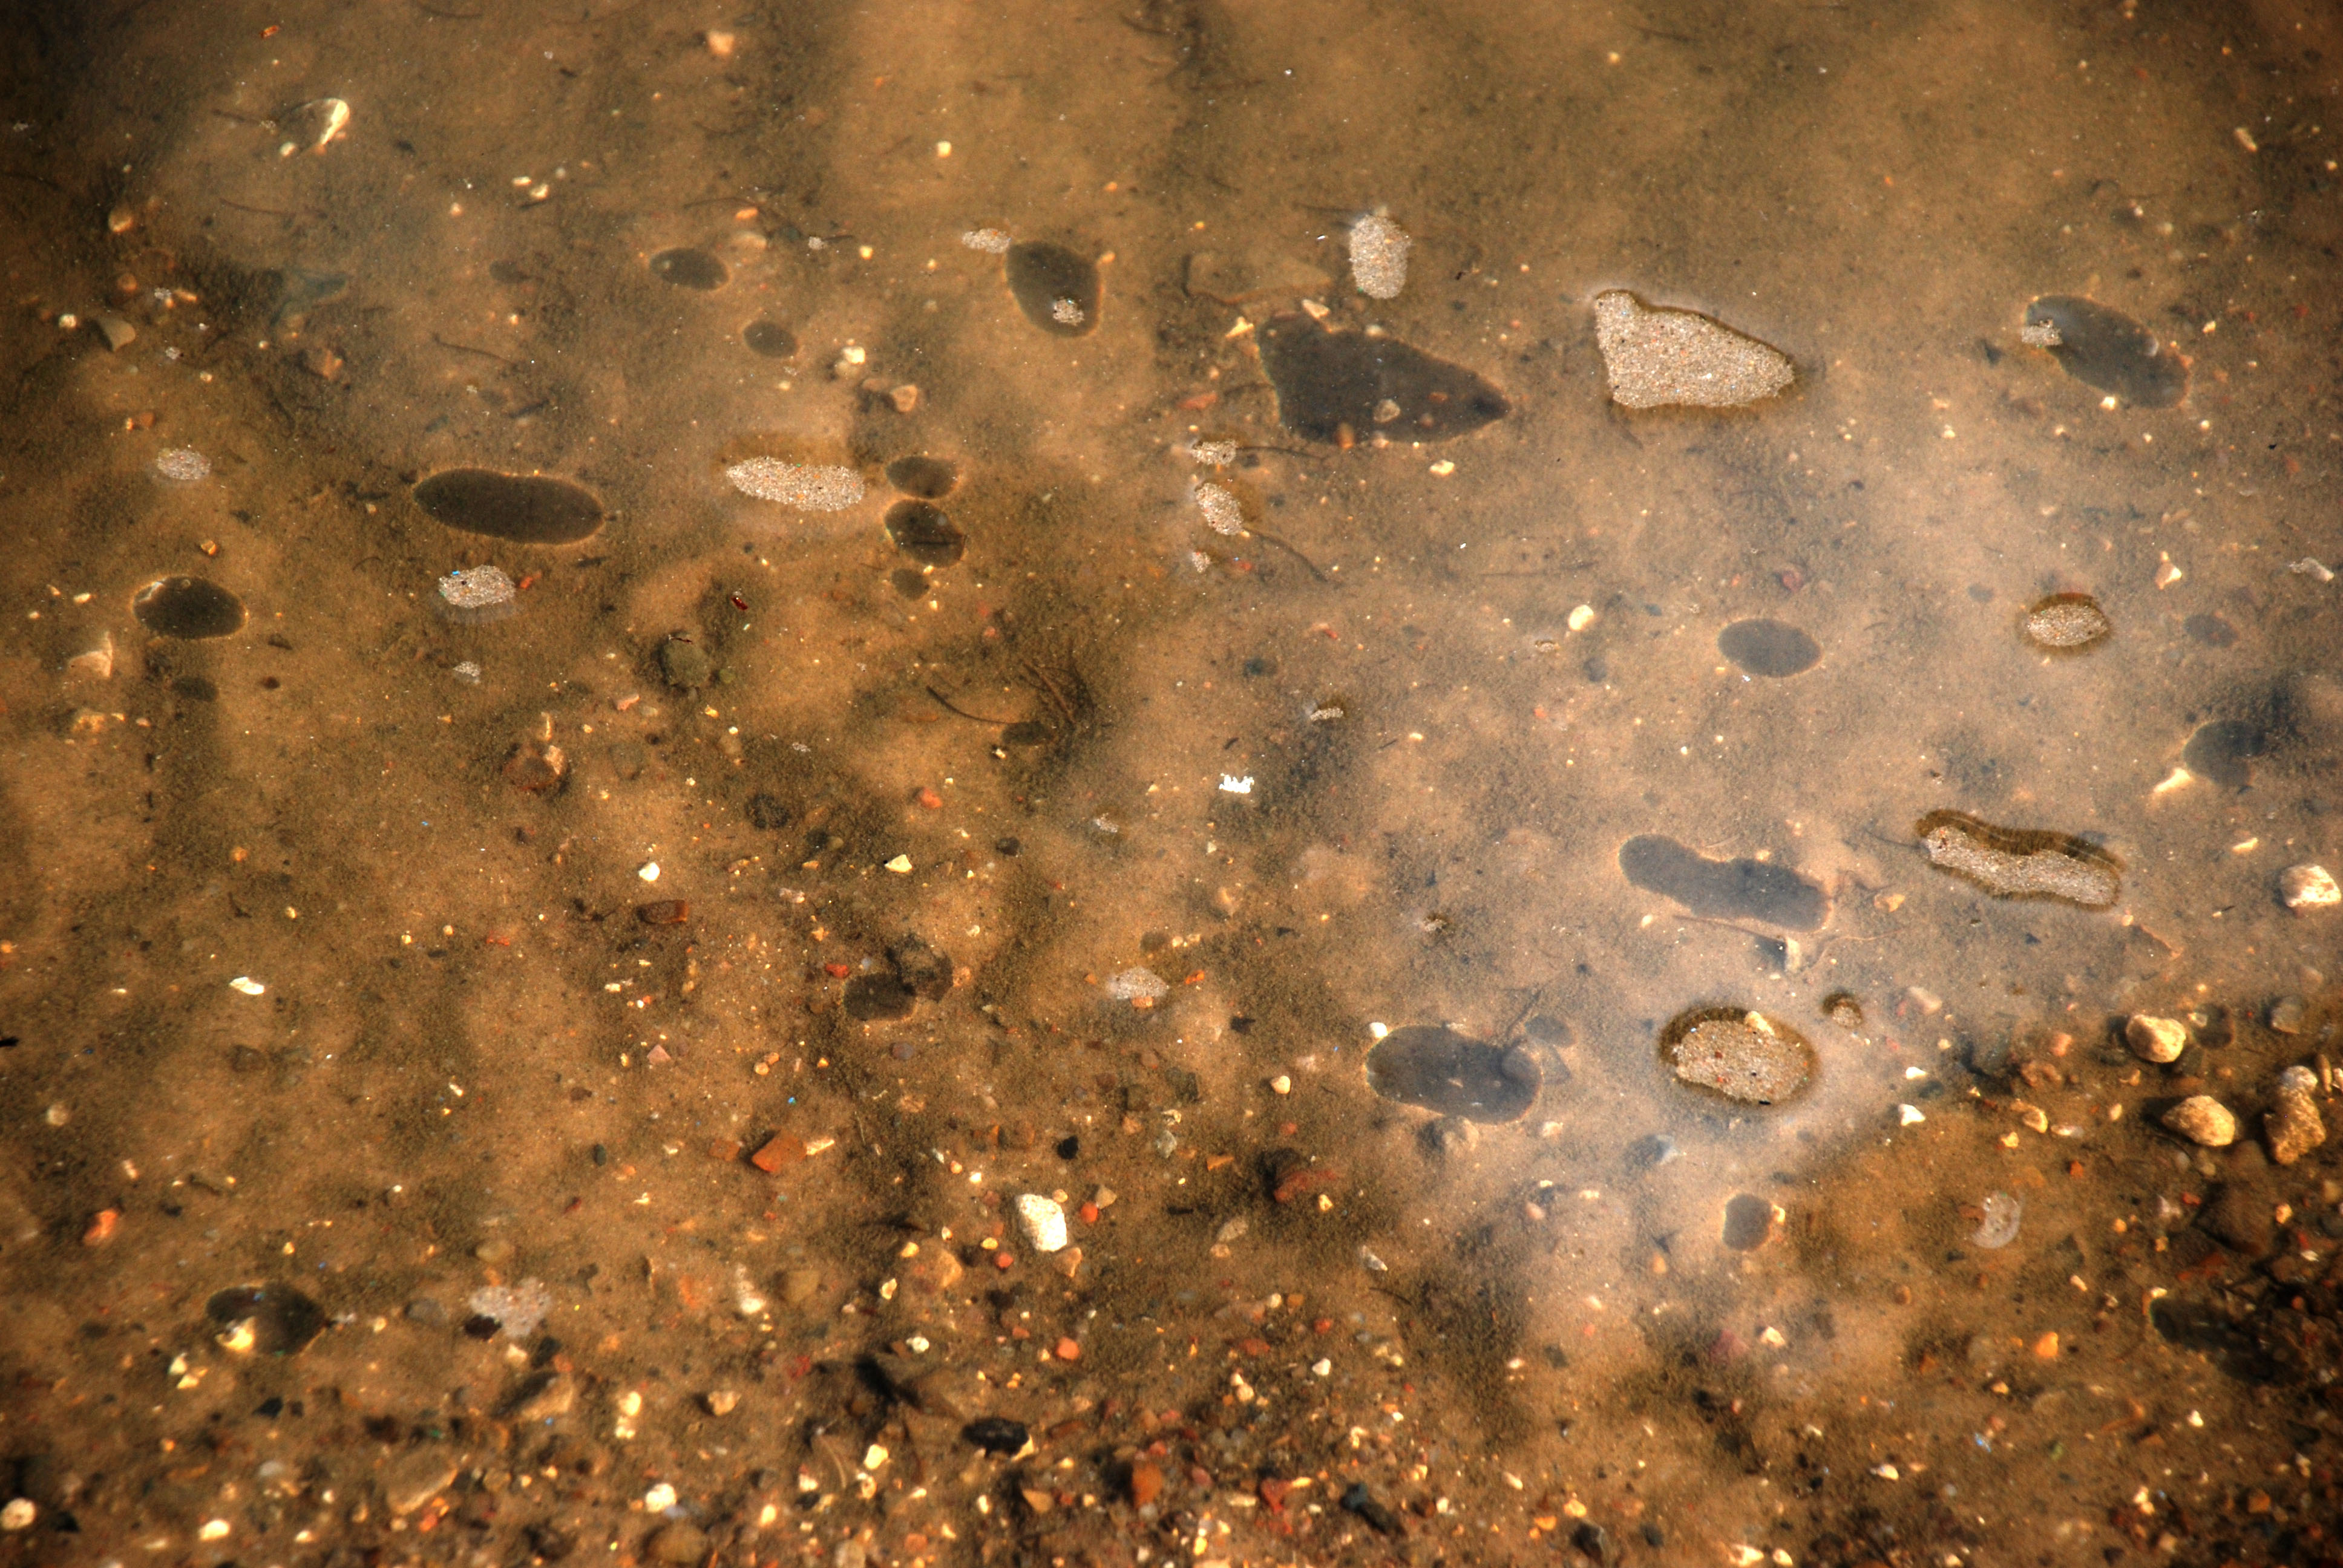
nature, sunlight, texture, reflection, soil, nikon, d80, nikond80, macro photography, astronomical object